Owen Hall

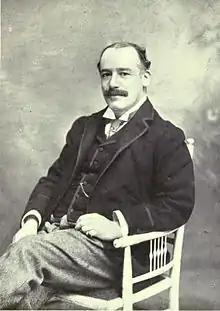
Owen Hall

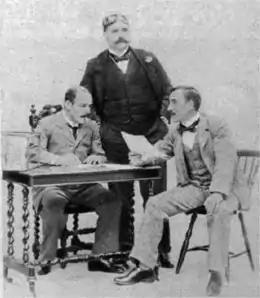
Hall (seated left) with George Edwardes (c) and Sidney Jones

Owen Hall (10 April 1853 – 9 April 1907) was the principal pen name of the Irish-born theatre writer, racing correspondent, theatre critic and solicitor, James Davis, when writing for the stage. After his successive careers in law and journalism, Hall wrote the librettos for a series of extraordinarily successful musical comedies in the 1890s and the first decade of the 1900s, including "A Gaiety Girl, An Artist's Model, The Geisha, A Greek Slave" and "Florodora". Despite his achievements, Hall was constantly in financial distress because of his gambling and extravagant lifestyle; his pseudonym was a pun on "owing all".